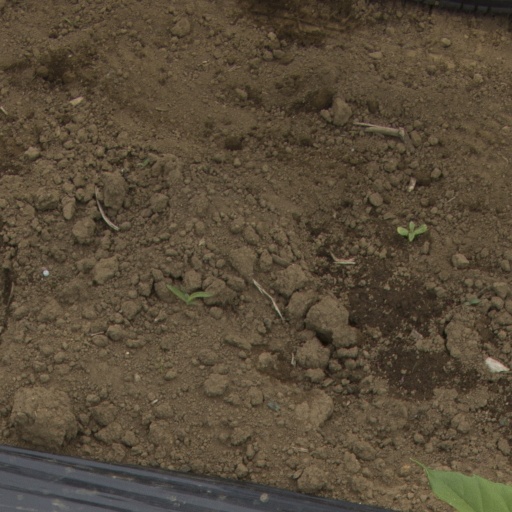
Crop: Jerusalem artichoke